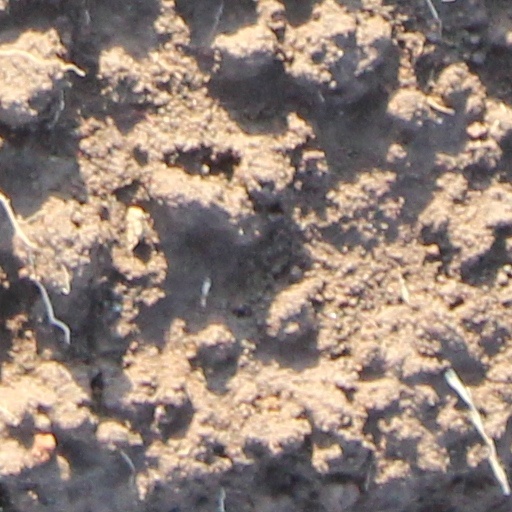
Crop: wheat